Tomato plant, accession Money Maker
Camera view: tilt-top (135 deg); turntable rotation: 270 degrees
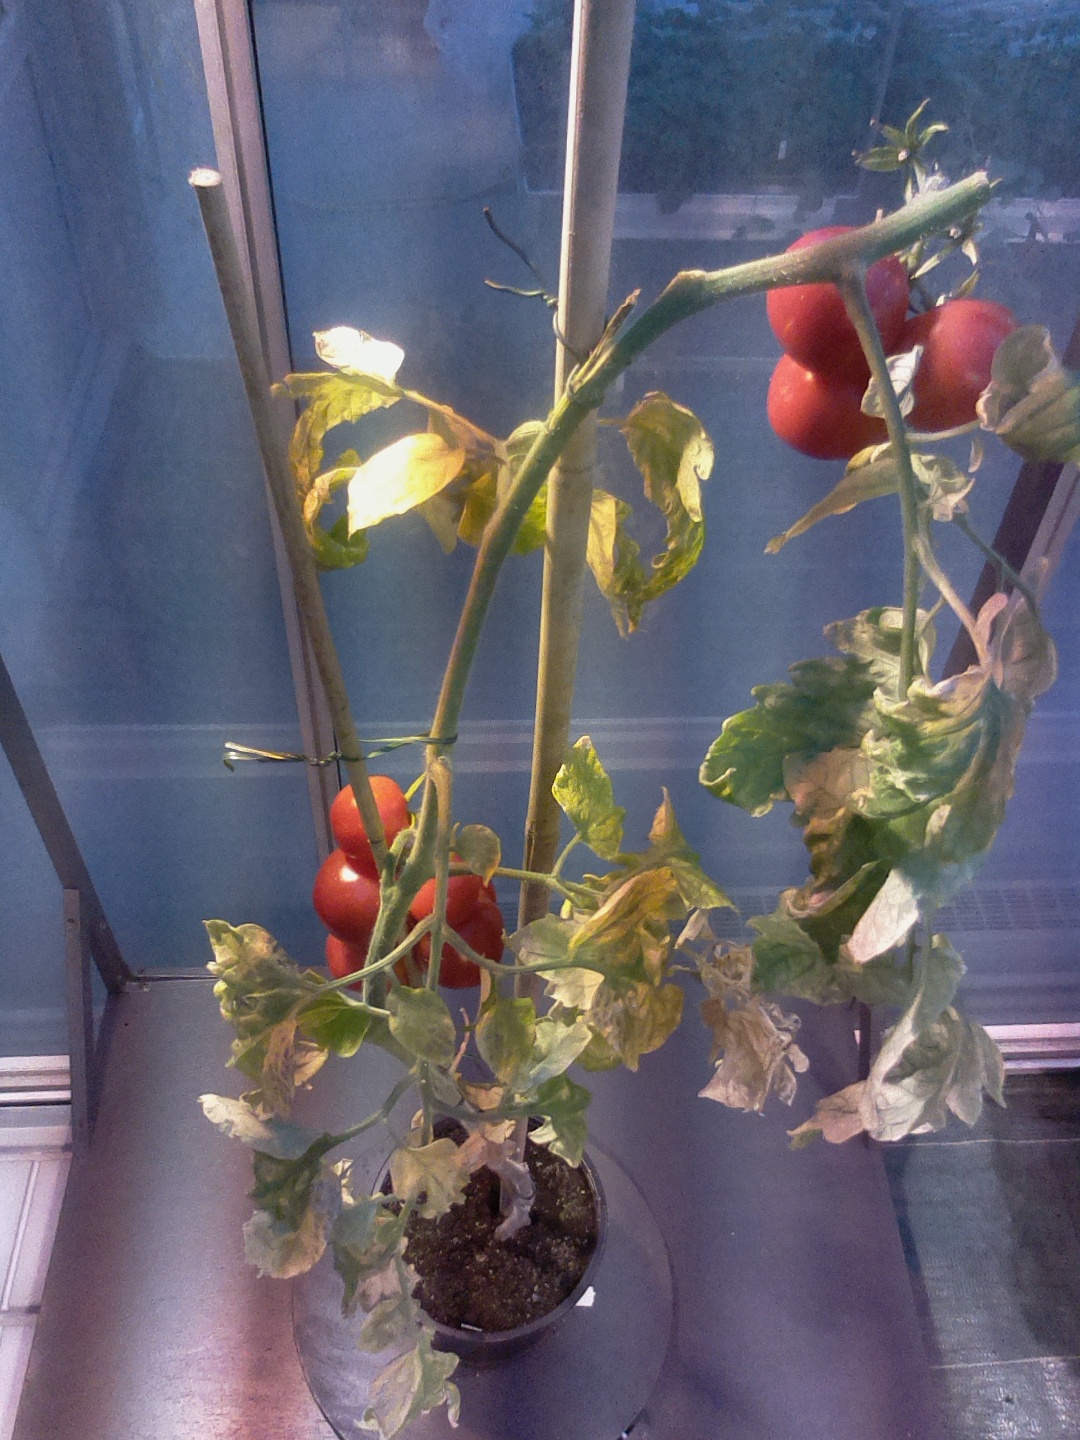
BBCH growth stage 89: 90%-100% of fruits show typical fully ripe color